Inter Europol Competition

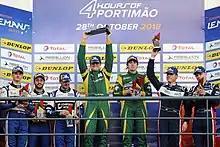
Martin Hippe and Jakub Śmiechowski in Ligier JS P3 won the 2018 4 Hours of Portimão, earning the title of the Vice Champions of the ELMS LMP3

In 2018, Inter Europol Competition once again entered the LMP3 class of the European Le Mans Series, this time with two Ligier JS P3 cars. 2018 was a breakthrough for a car number 13, as Martin Hippe and Jakub Śmiechowski scored a race win in 4 Hours of Portimão and a third place in 4 Hours of Red Bull Ring – two podiums in total - to finish runners-up in the championship standings. A new entry from the team, car number 14, hosted a total of six drivers in six races, resulting in 15th place in the final LMP3 classification. 2018 also marked the final run of Inter Europol Competition in the V de V Endurance series. Paul Scheuschner, driving a car number 33, finished 3rd in the general standings, while the pair of Jakub Śmiechowski and Pontus Fredriksson in a car number 22 claimed 5th overall.